Muskiz

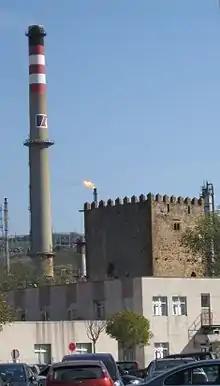
Castle of Muñatones and refinery of Petronor.

In the 1970s the petrochemical company Petronor built a refinery with a 222 metres tall chimney called "La Catalítica".